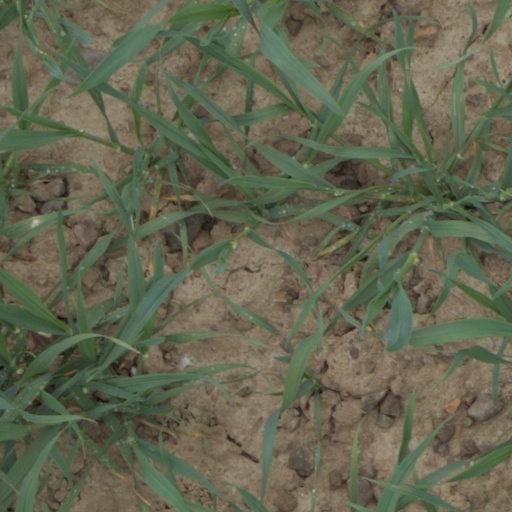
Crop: wheat